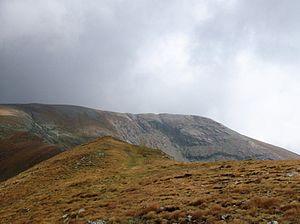
La cima Pian Ballaur est un sommet des Alpes ligures qui s'élève à 2 604 m d'altitude, dans le Sud du Piémont, en territoire italien.